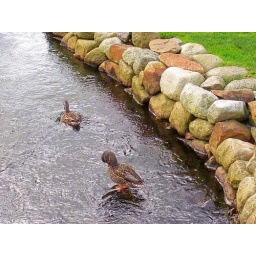
ducks near wall